Echoes: The Best of Pink Floyd

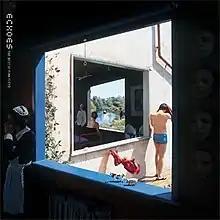
Alternate cover used for certain releases and rereleases

Storm Thorgerson, who had done the majority of album covers for Pink Floyd, did the "Echoes" art which features recursive windows in multiple regressions as a nod to his own cover for 1969's "Ummagumma", and the objects on each landscape refer to the Pink Floyd discography. For instance, the man on fire from "Wish You Were Here", another wearing the "Delicate Sound of Thunder" lightbulb suit, dolls of the "Atom Heart Mother" cow and the "Animals" pig, a bike and both a brick wall and the hammers from "The Wall". Eventually Thorgerson opted to make two images, with another used for the back cover. To create the idea on a photograph, various walls—which had varied measurements and angles to ensure that "nothing seemed to fit other than by eye through the lens."—were built and put in a country landscape in Sussex. Actors, props and fittings were set in and between those walls. The original design was one of two sketches submitted for Dream Theater's 1997 album "Falling into Infinity", with the original being framed and hanging in the home of Dream Theater drummer Mike Portnoy and is pointed out by Portnoy in his Hudson Music instructional drum DVD "In Constant Motion".